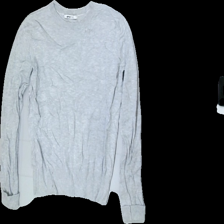
View: front
Type: Sweater
Category: Ladies
Brand: Gina Tricot
Colors: Grey
Material: 73%viscose 27%nylon
Cut: Regular, C-collar
Size: S
Season: Spring
Stains: Minor
Price range: <50
Recommended usage: Export